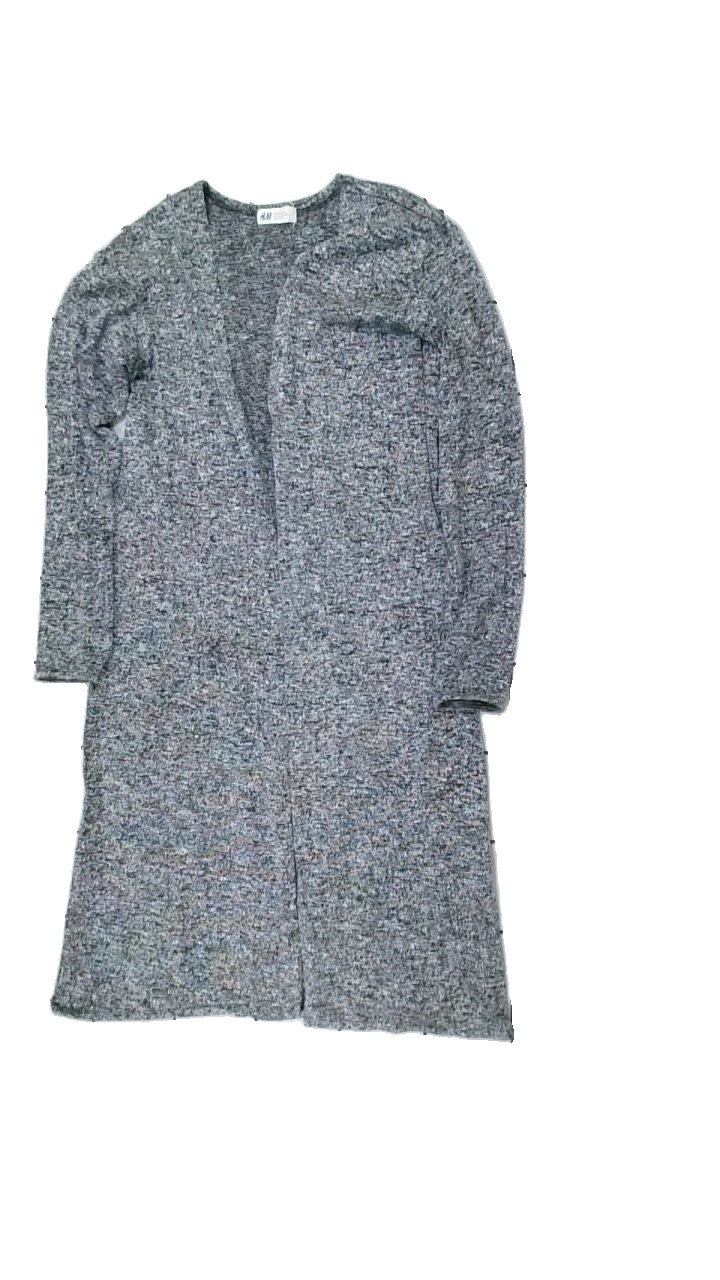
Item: Cardigan (Children)
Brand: H&m
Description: cardigan
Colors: Grey, Black
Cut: Regular
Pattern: Other
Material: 52% polyester 48% bomull
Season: All
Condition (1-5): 5
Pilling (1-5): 5
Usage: Reuse
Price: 50-100